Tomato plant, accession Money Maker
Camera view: horizontal (90 deg, fisheye); turntable rotation: 0 degrees
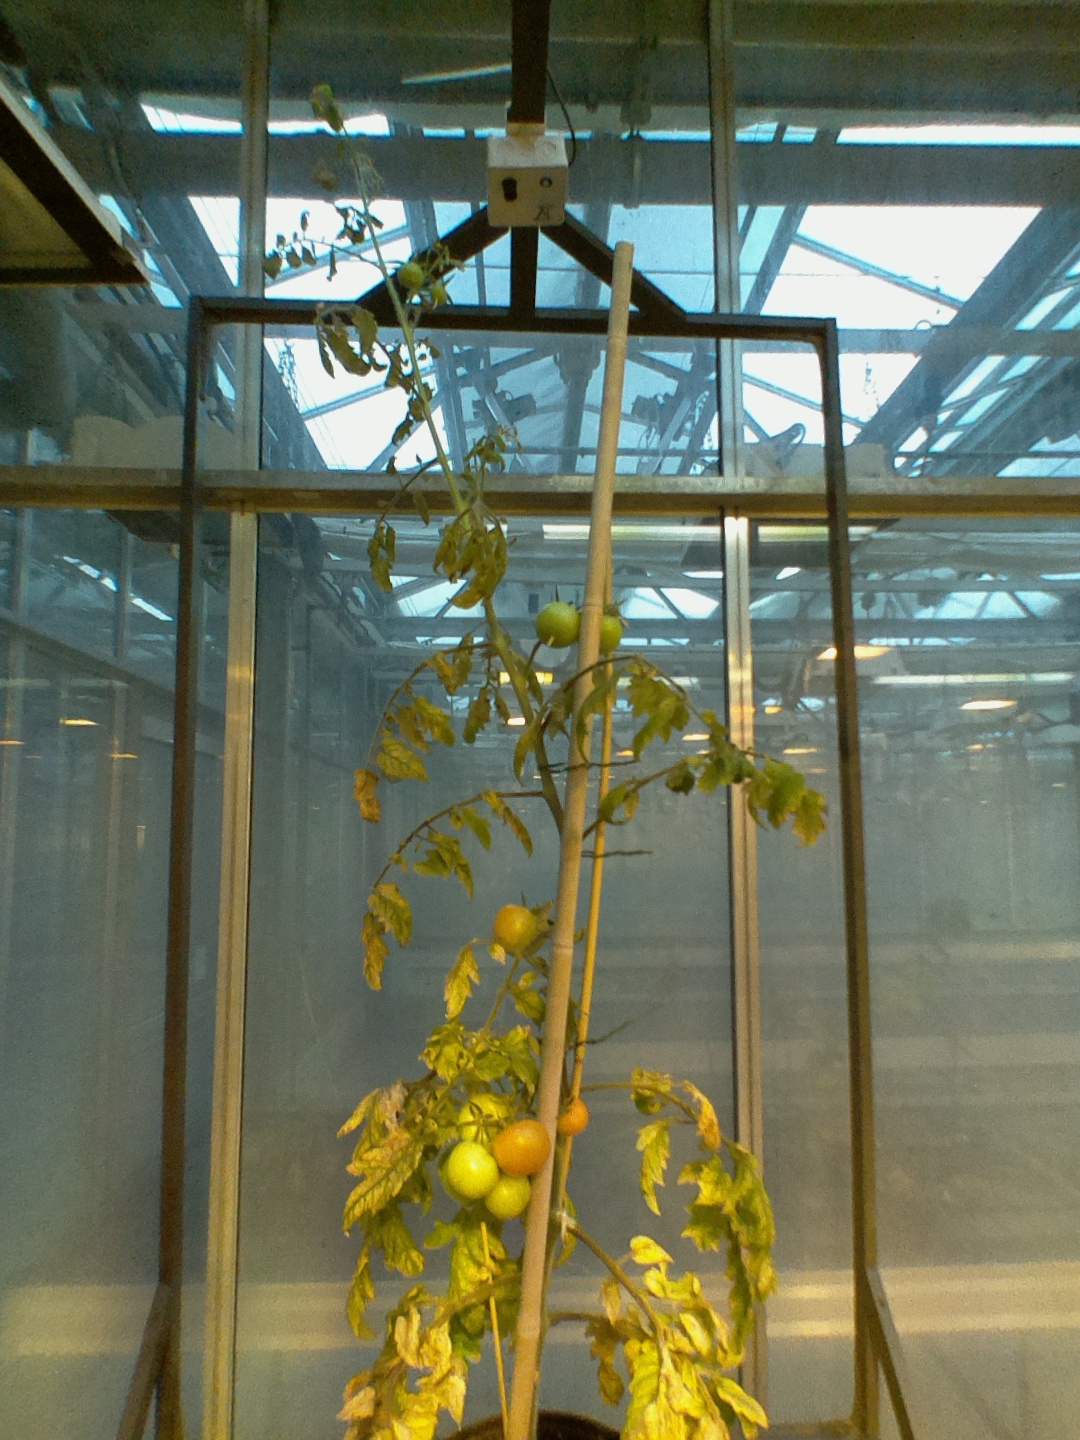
BBCH growth stage 81: 10%-20% of fruits show typical fully ripe color